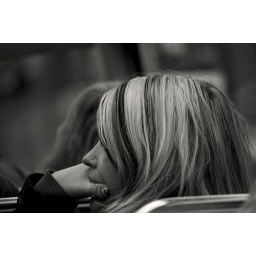
The girl in the tourist boat